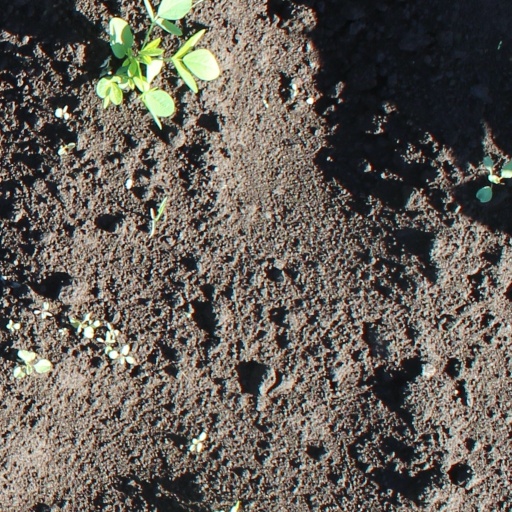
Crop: soybean